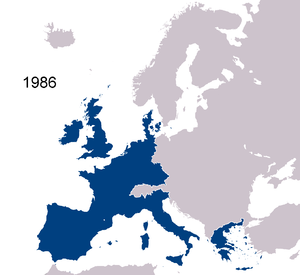
La chronologie de l'Union européenne rassemble les principales dates concernant l'histoire de l'Union européenne organisées selon un ordre chronologique.